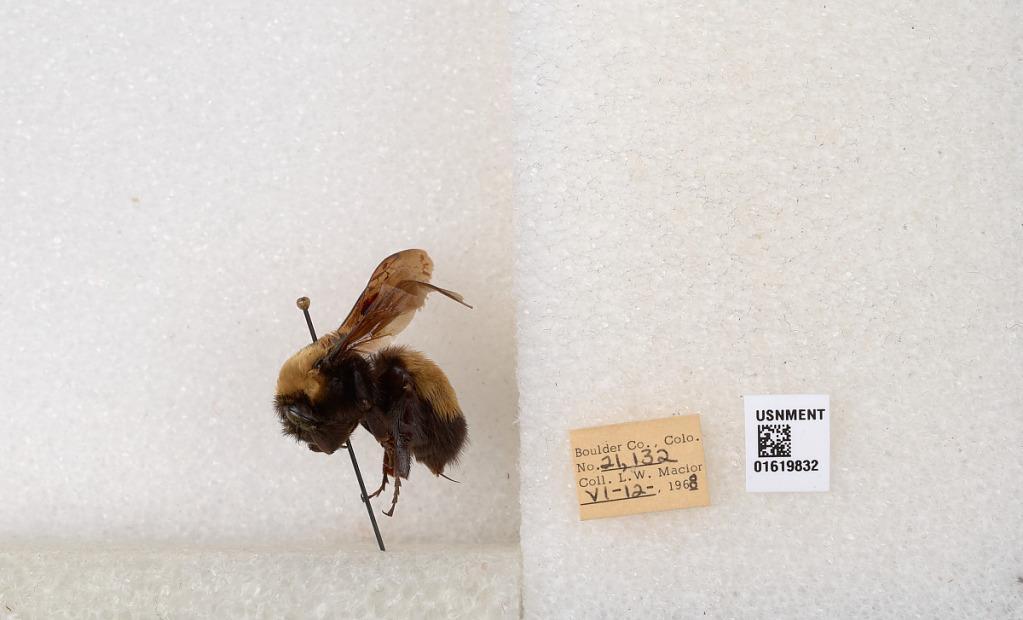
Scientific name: Bombus (Bombus) nevadensis Cresson